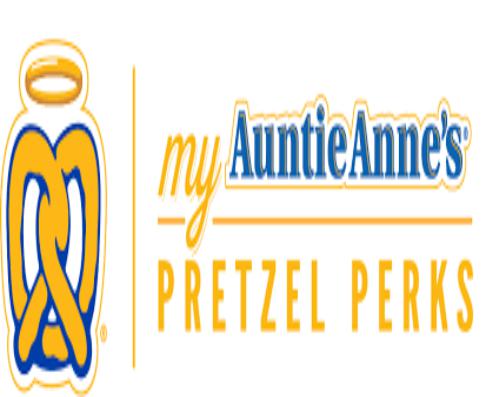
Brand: Auntie Anne's-1
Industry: Food